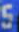
Number: 5